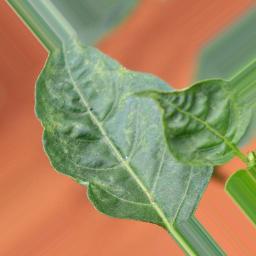
Label: mites_and_trips